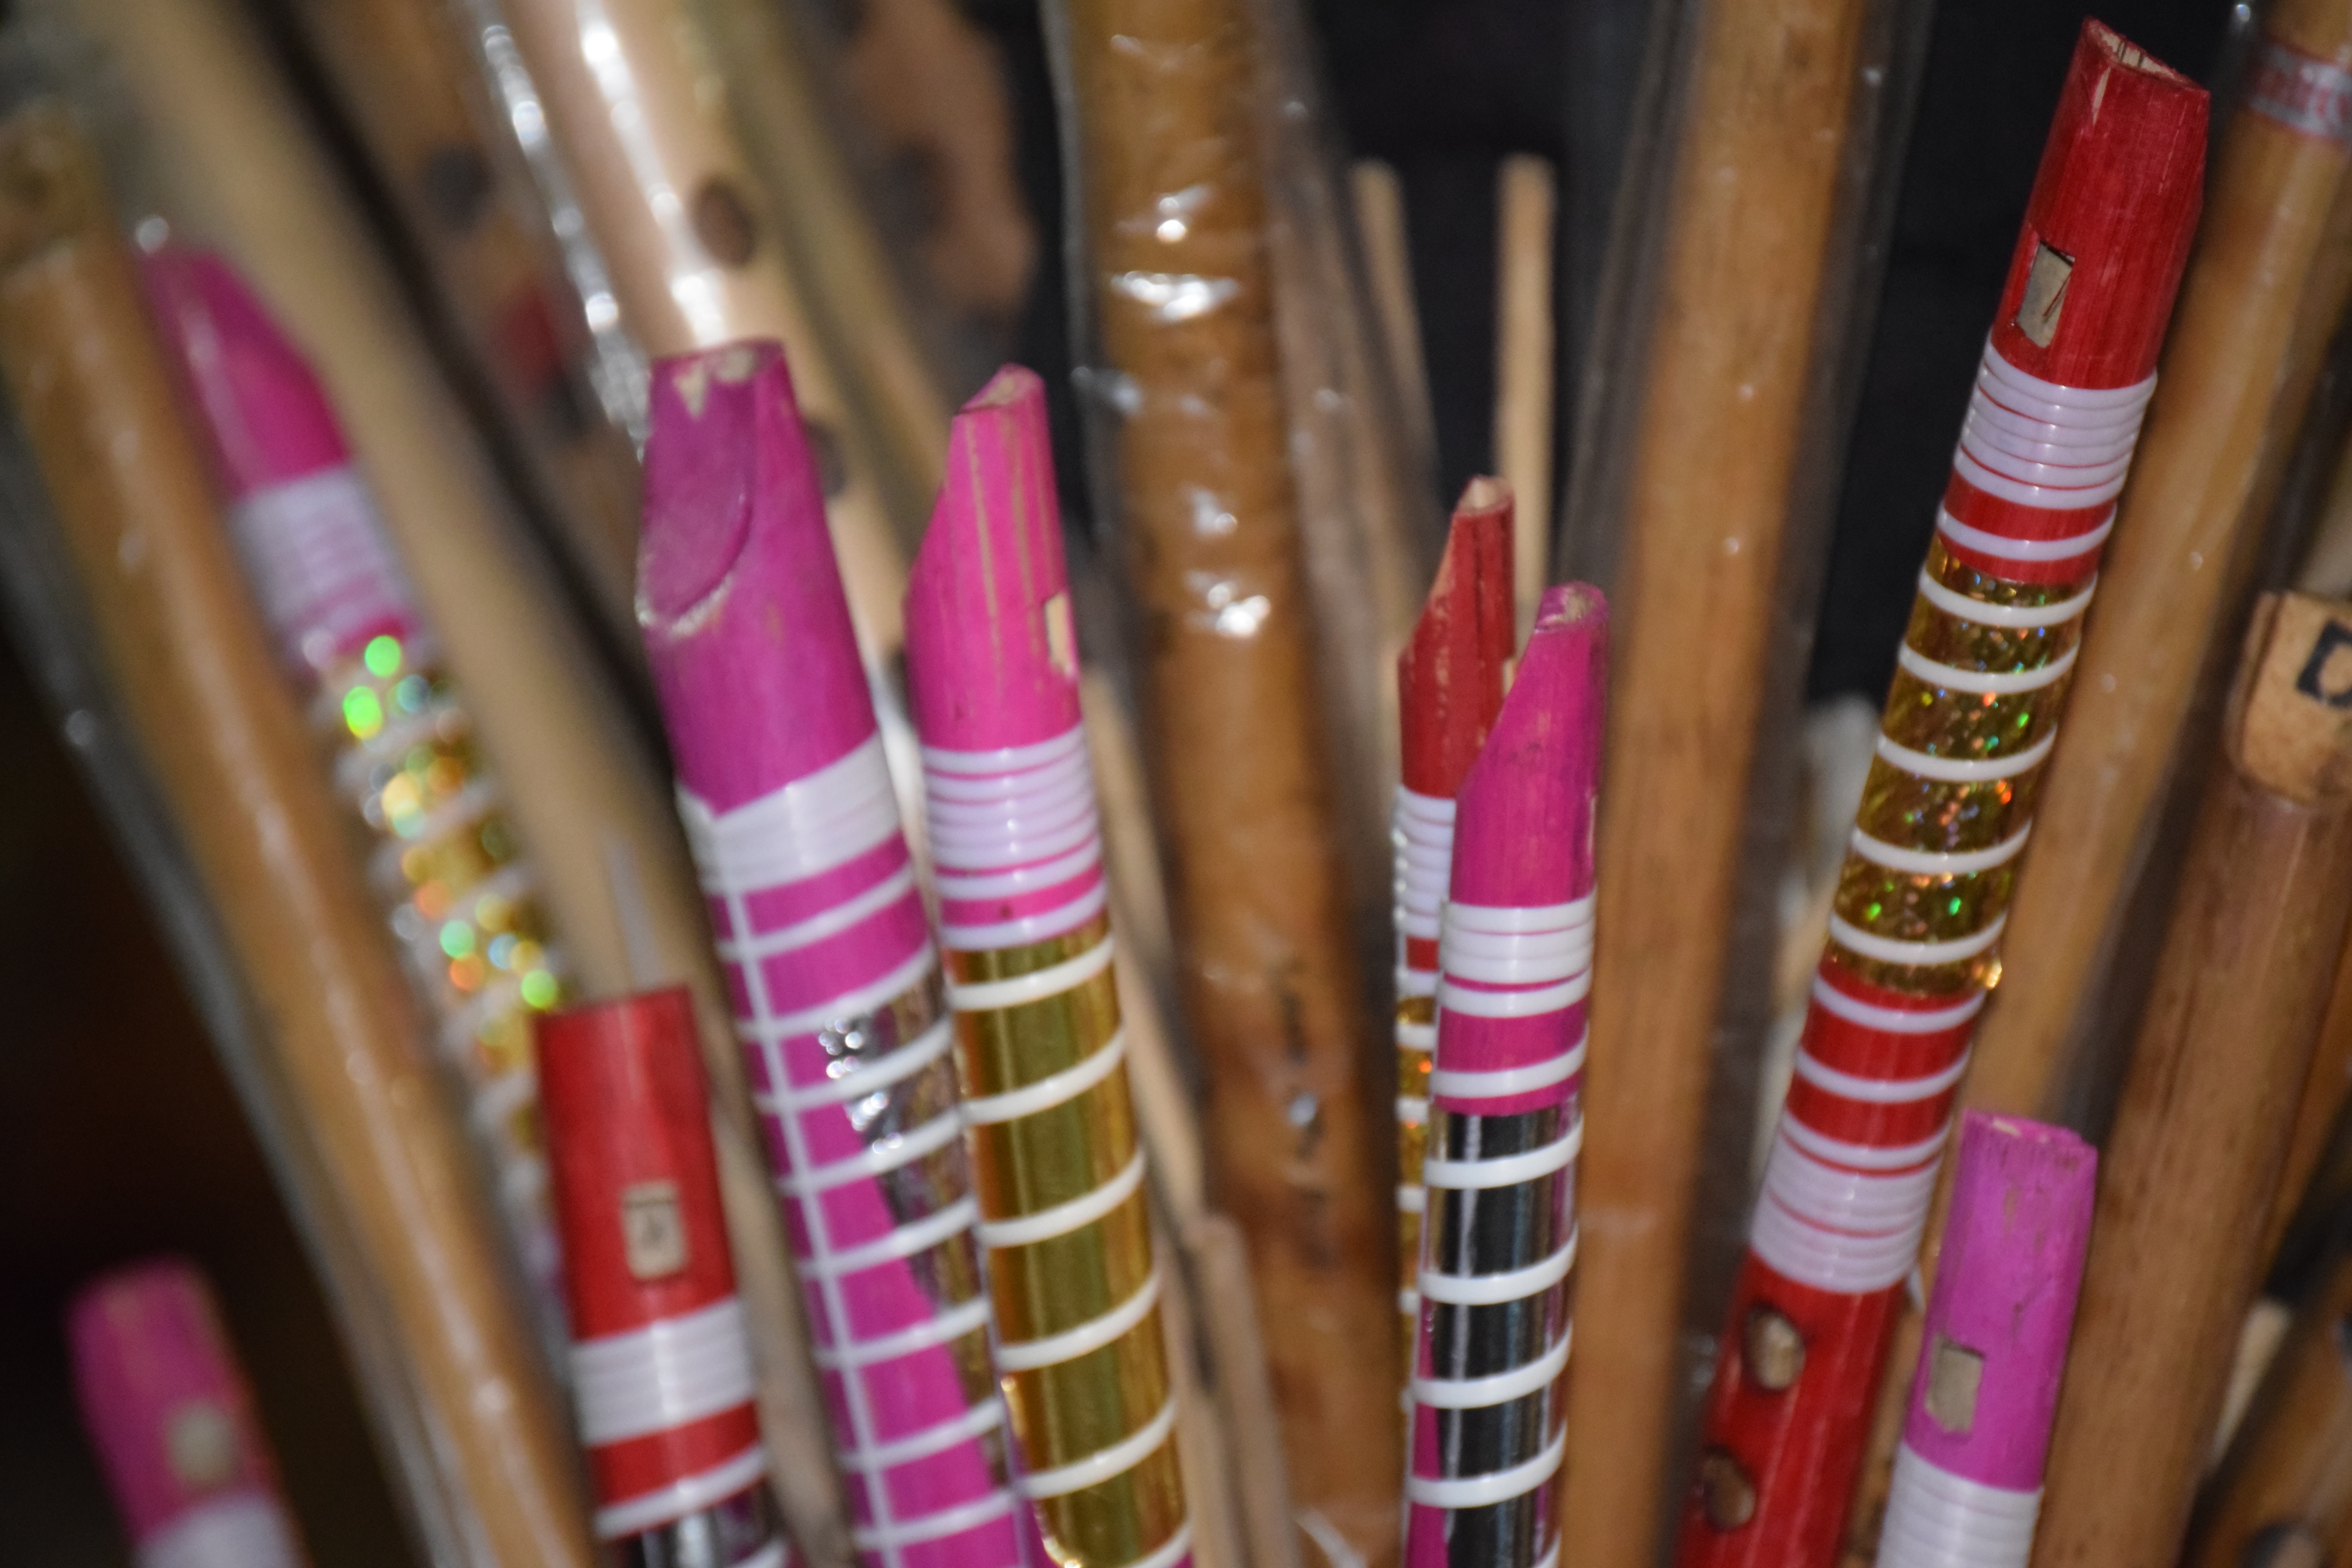
color, pink, nail, lip, beauty